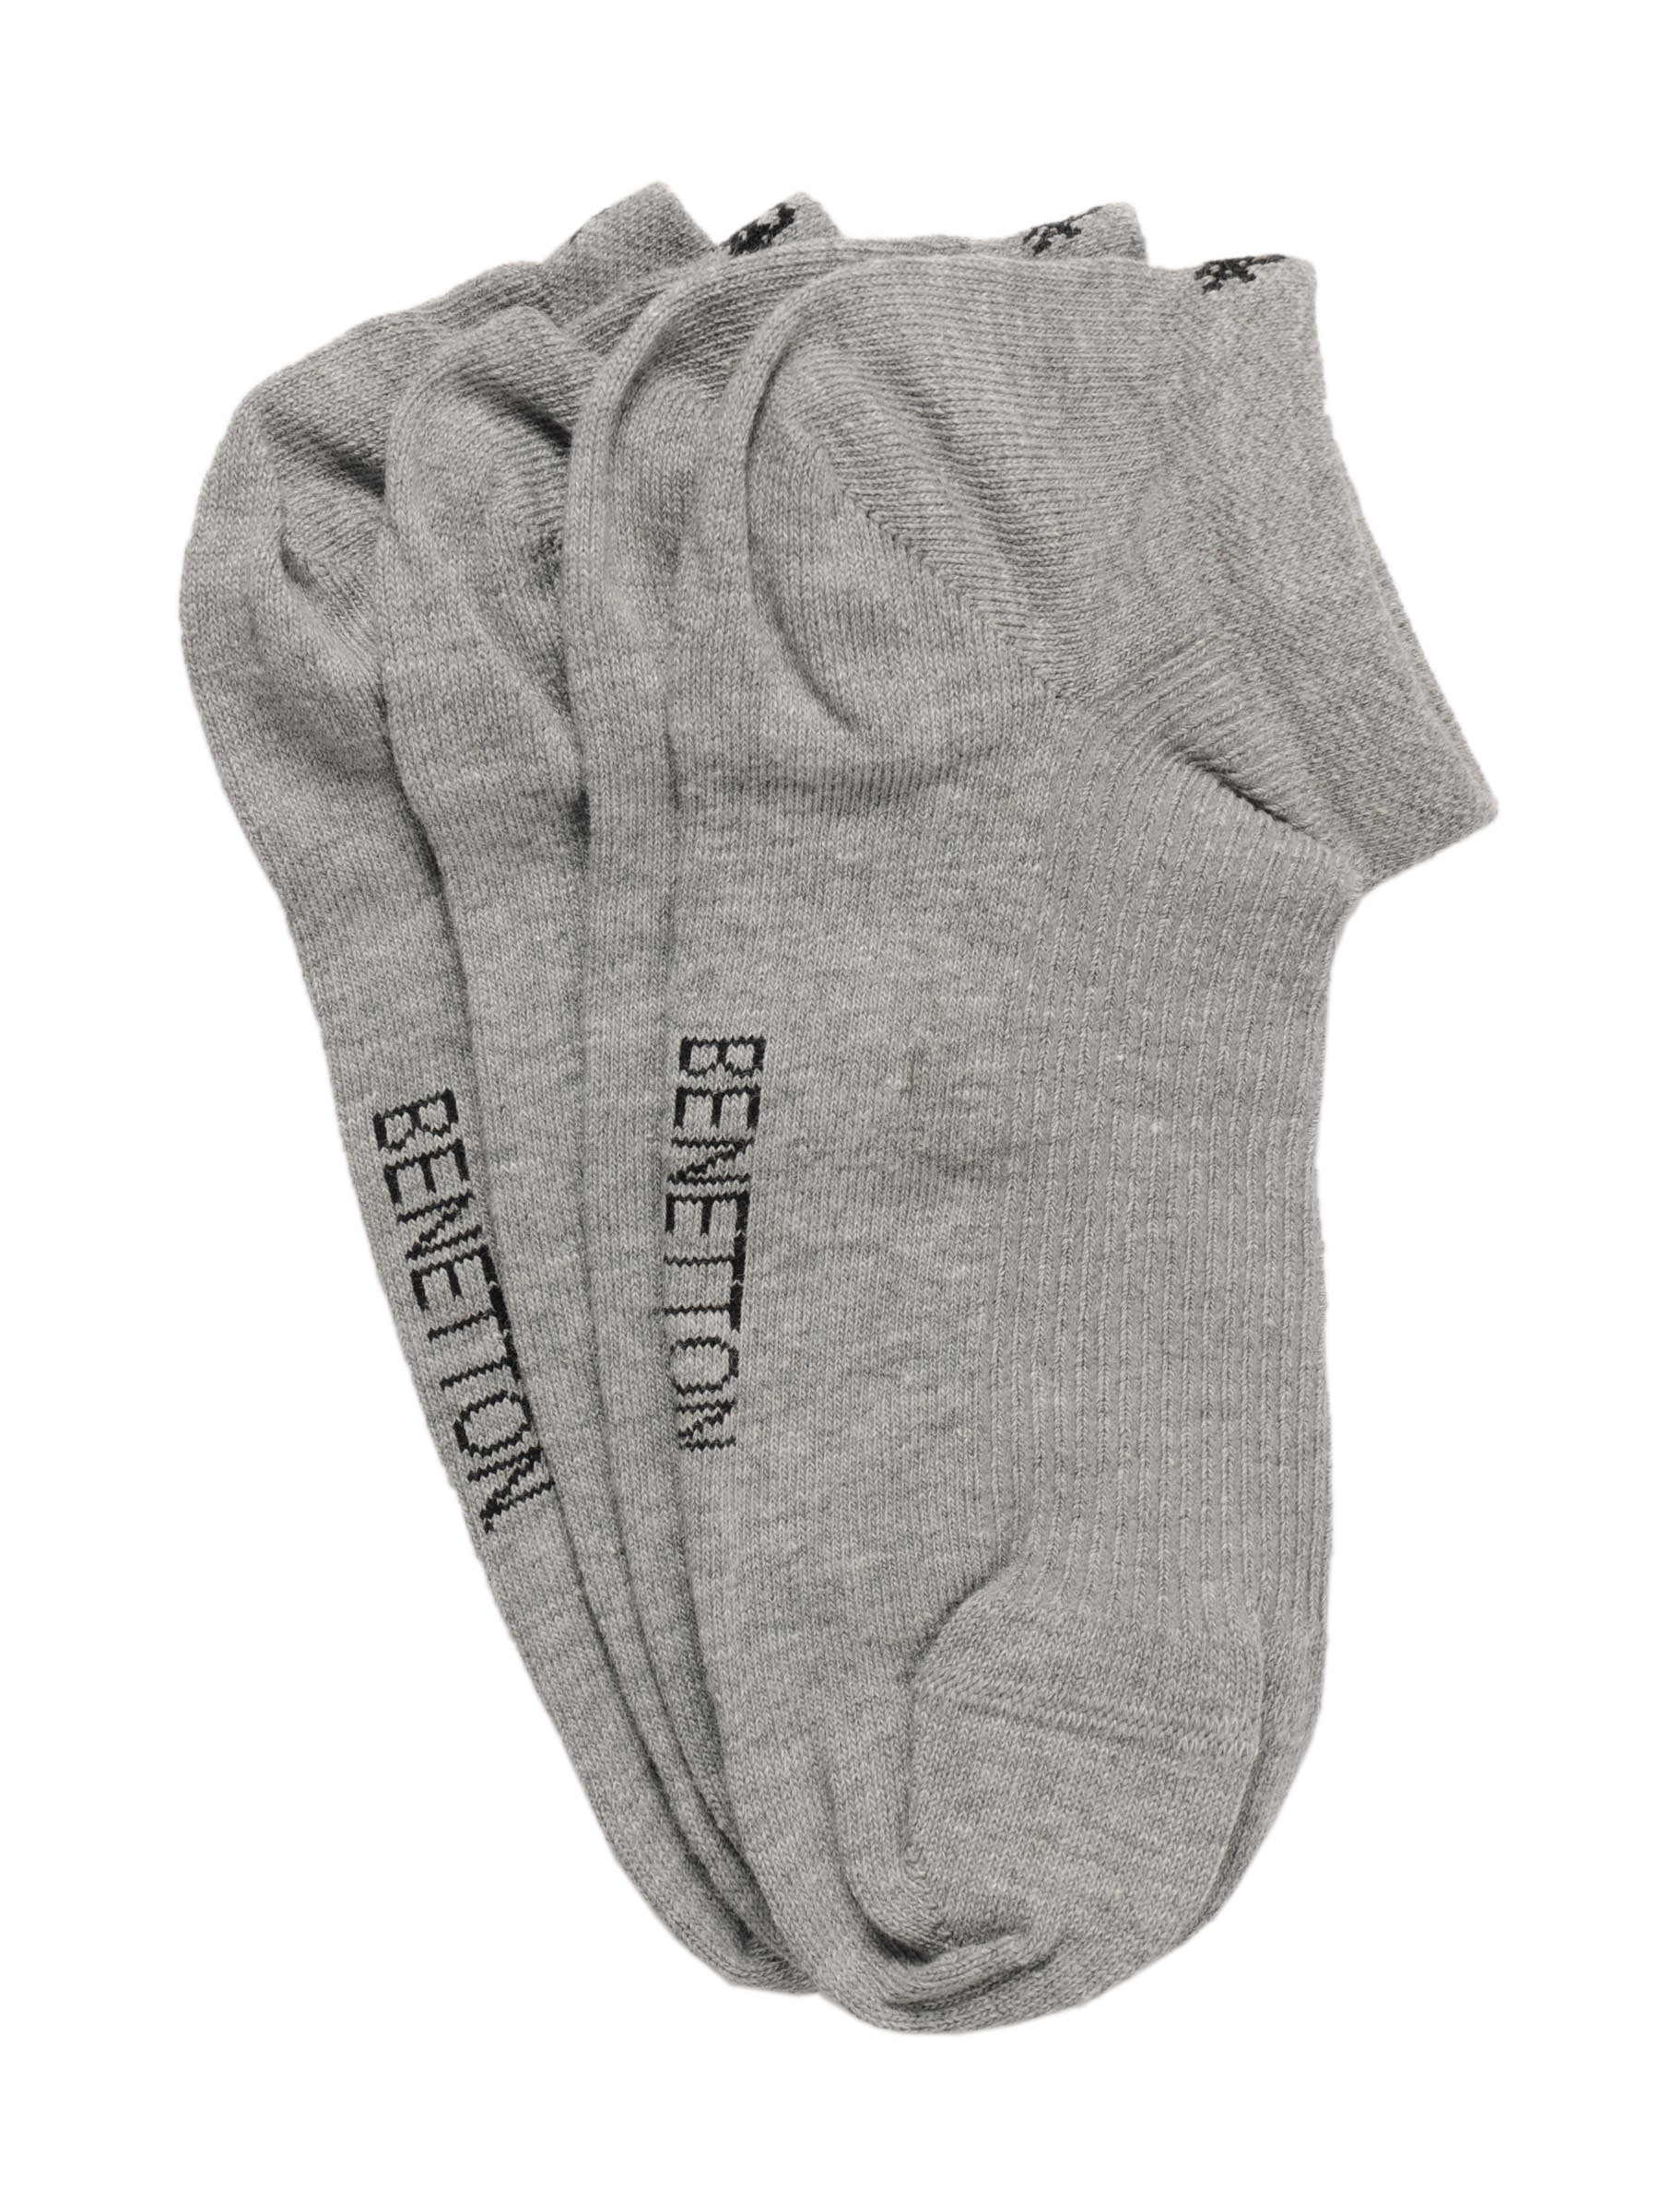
United Colors of Benetton Men Pack of 2 Grey Socks
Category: Accessories / Socks / Socks
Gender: Men
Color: Grey
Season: Summer 2011
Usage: Casual